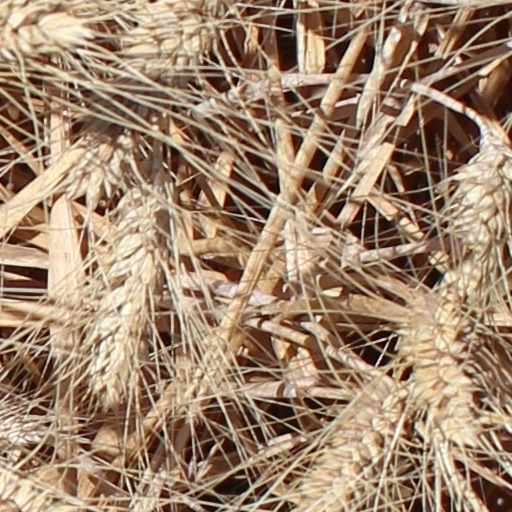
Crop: wheat